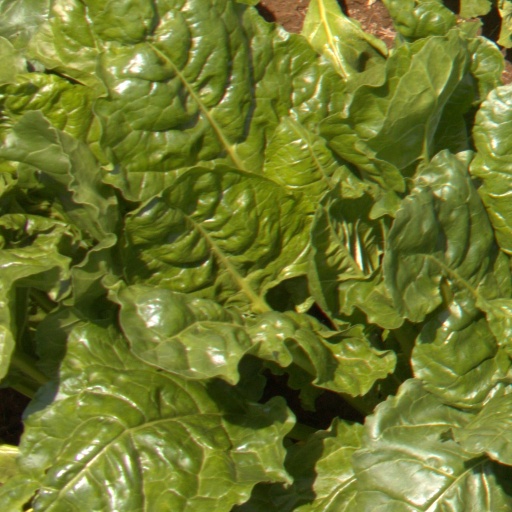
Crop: sugar beet